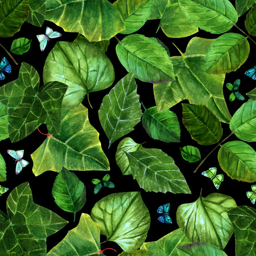
a seamless pattern with watercolour drawings of leaves with butterflies , hand painted in the style of vintage botanical art on black .